Qaitbay

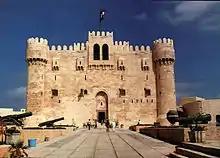
Citadel of Qaitbay in Alexandria.

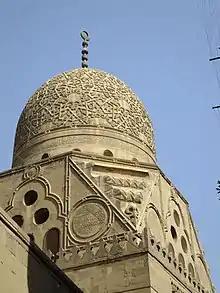
The dome of Qaytbay's mausoleum, Northern Cemetery, Cairo.

The reign of Timurbugha lasted less than two months; he was deposed in a palace coup on 30 January 1468. Qaitbay was proposed as a compromise candidate to replace Timurbugha who would acceptable to the various court factions. He was made Sultan on 31 January.